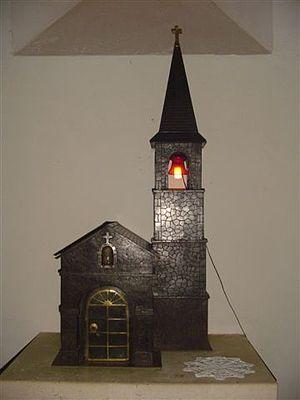
Moulin-Mage (Tarn) - tabernacle de l'église Saint-Hilaire. Ce tabernacle en fer embouti, réalisé par Joseph VIDAL, forgeron à La Trivalle, reproduit le clocher et le porche de l'église Saint-Hilaire.
Le tabernacle est, dans une église catholique, le meuble qui abrite le ciboire contenant les hosties consacrées au cours de la messe. Il peut être réalisé en bois, en métal, en pierre. Il est en général placé auprès de l’autel.